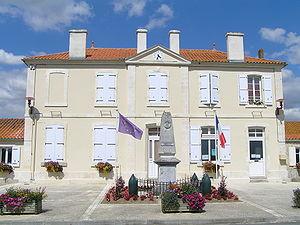
mairie de Vibrac
Vibrac est une commune du Sud-Ouest de la France, située dans le département de la Charente.